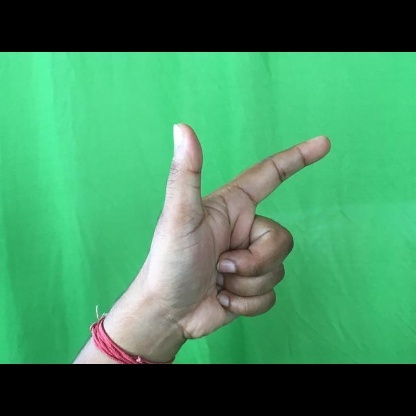
Mudra: Chandrakala